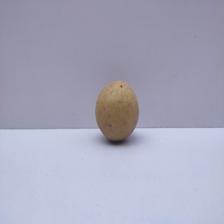
Size: Medium